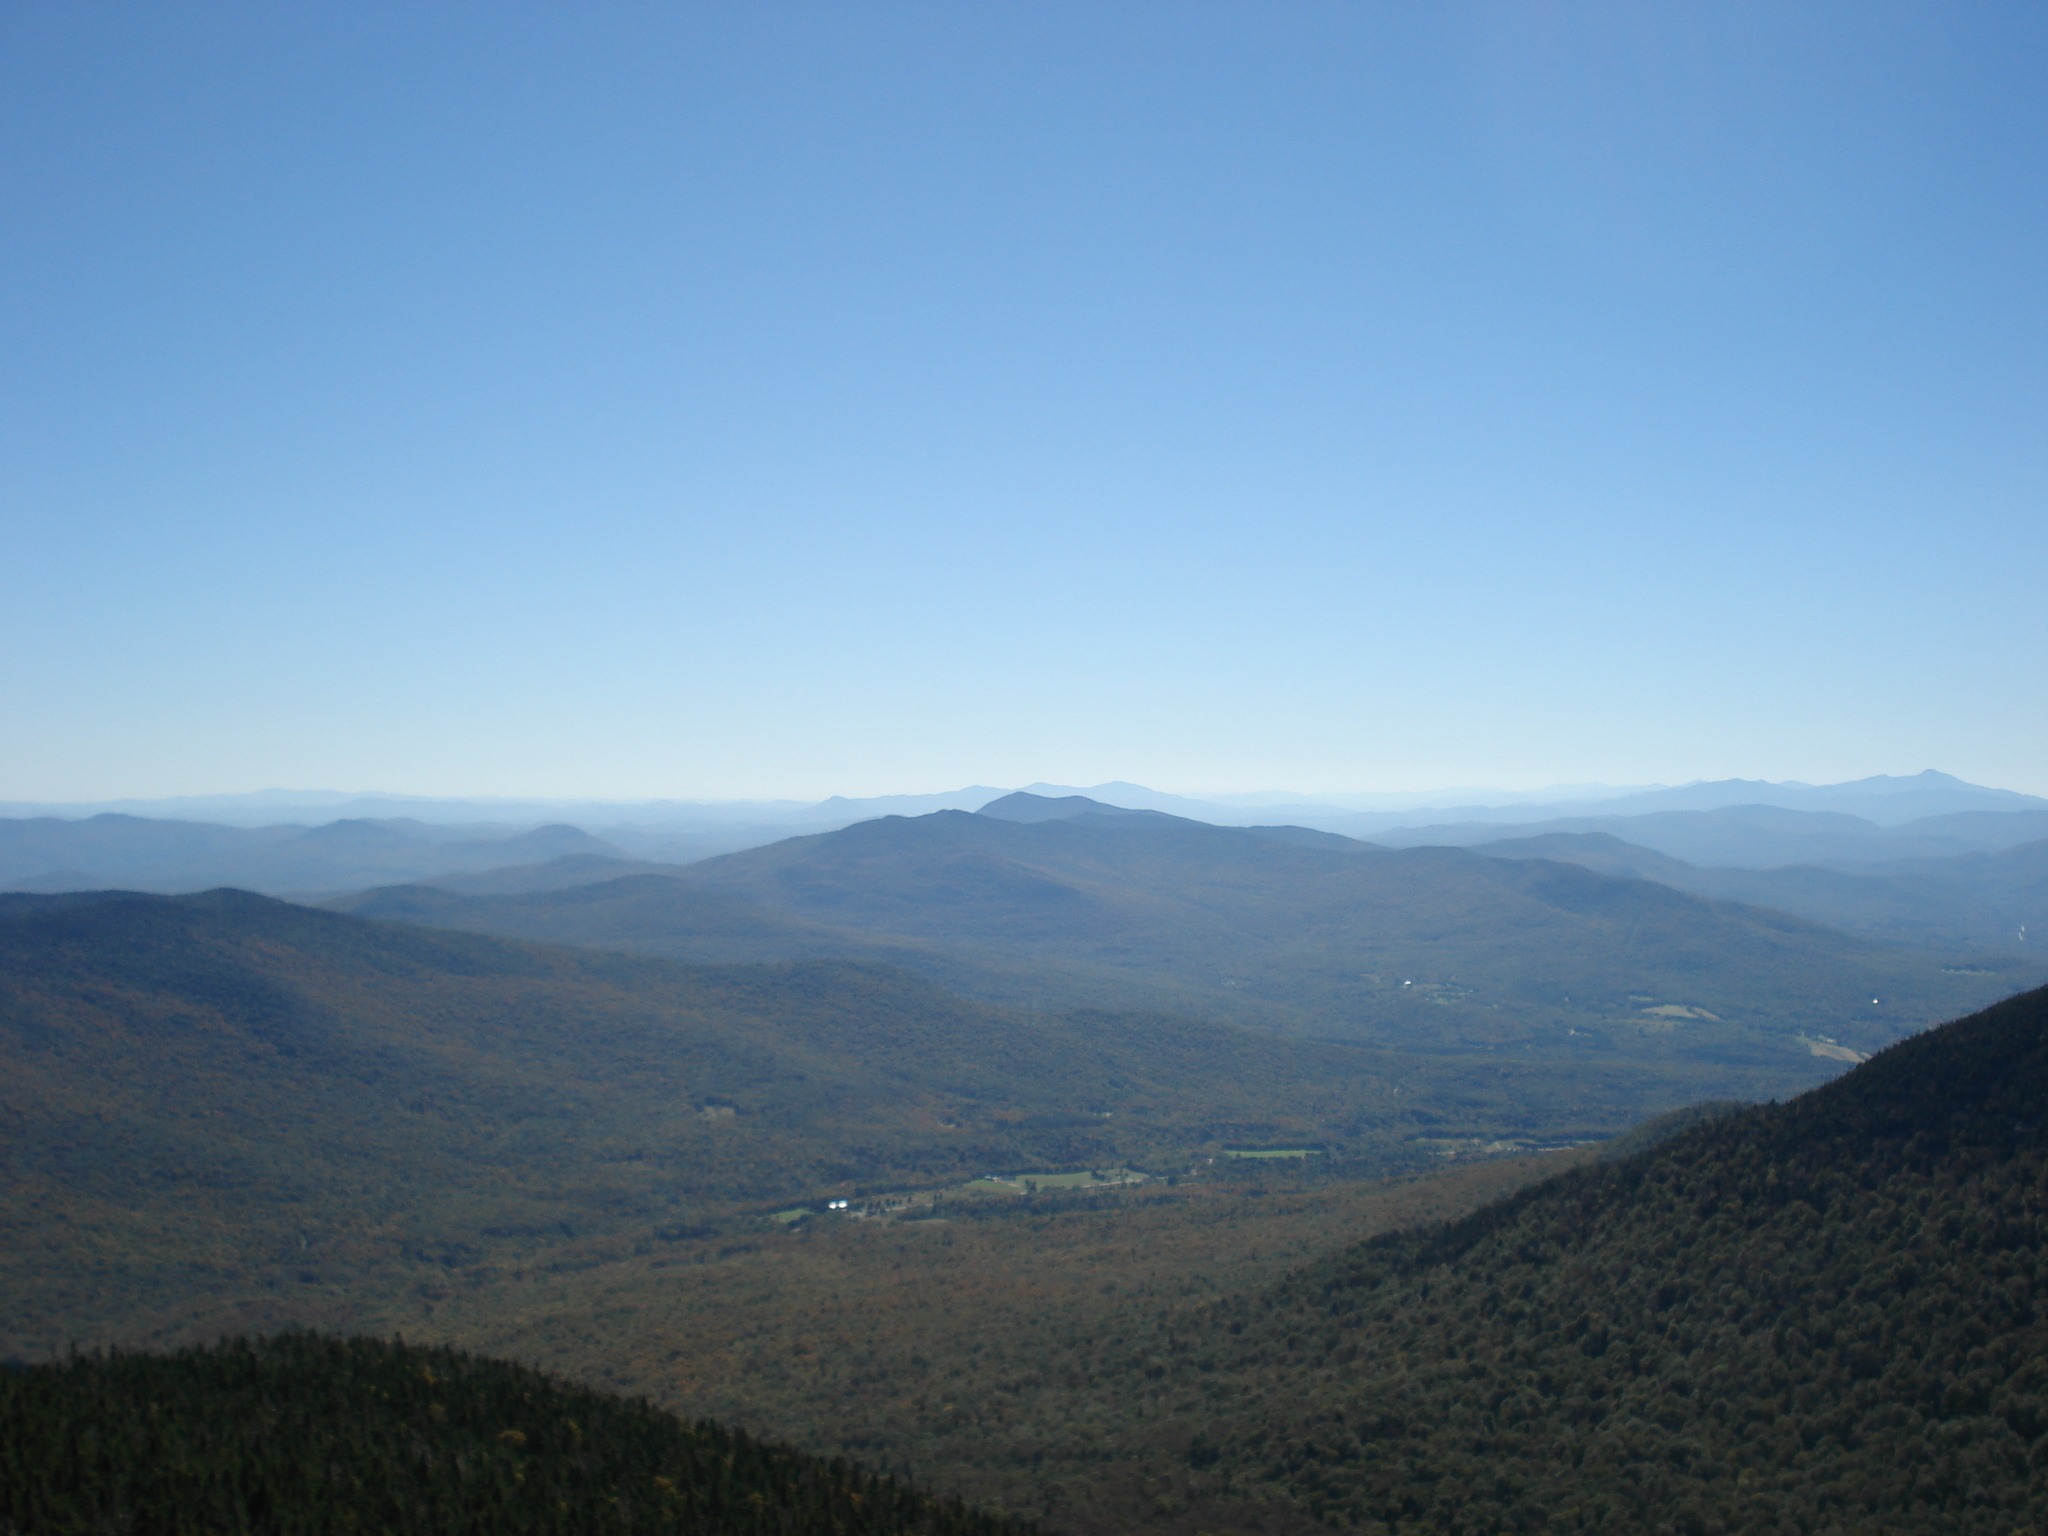
landscape, tree, nature, forest, horizon, wilderness, mountain, cloud, sky, morning, hill, valley, mountain range, highland, national park, ridge, plain, summit, massif, mountains, grassland, plateau, escarpment, beautiful, fell, mountain village, mountain pass, hill station, meteorological phenomenon, mountainous landforms, mount scenery, mount jay